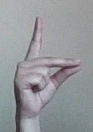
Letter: ta